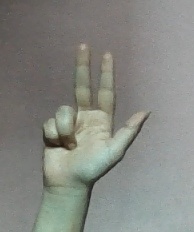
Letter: al